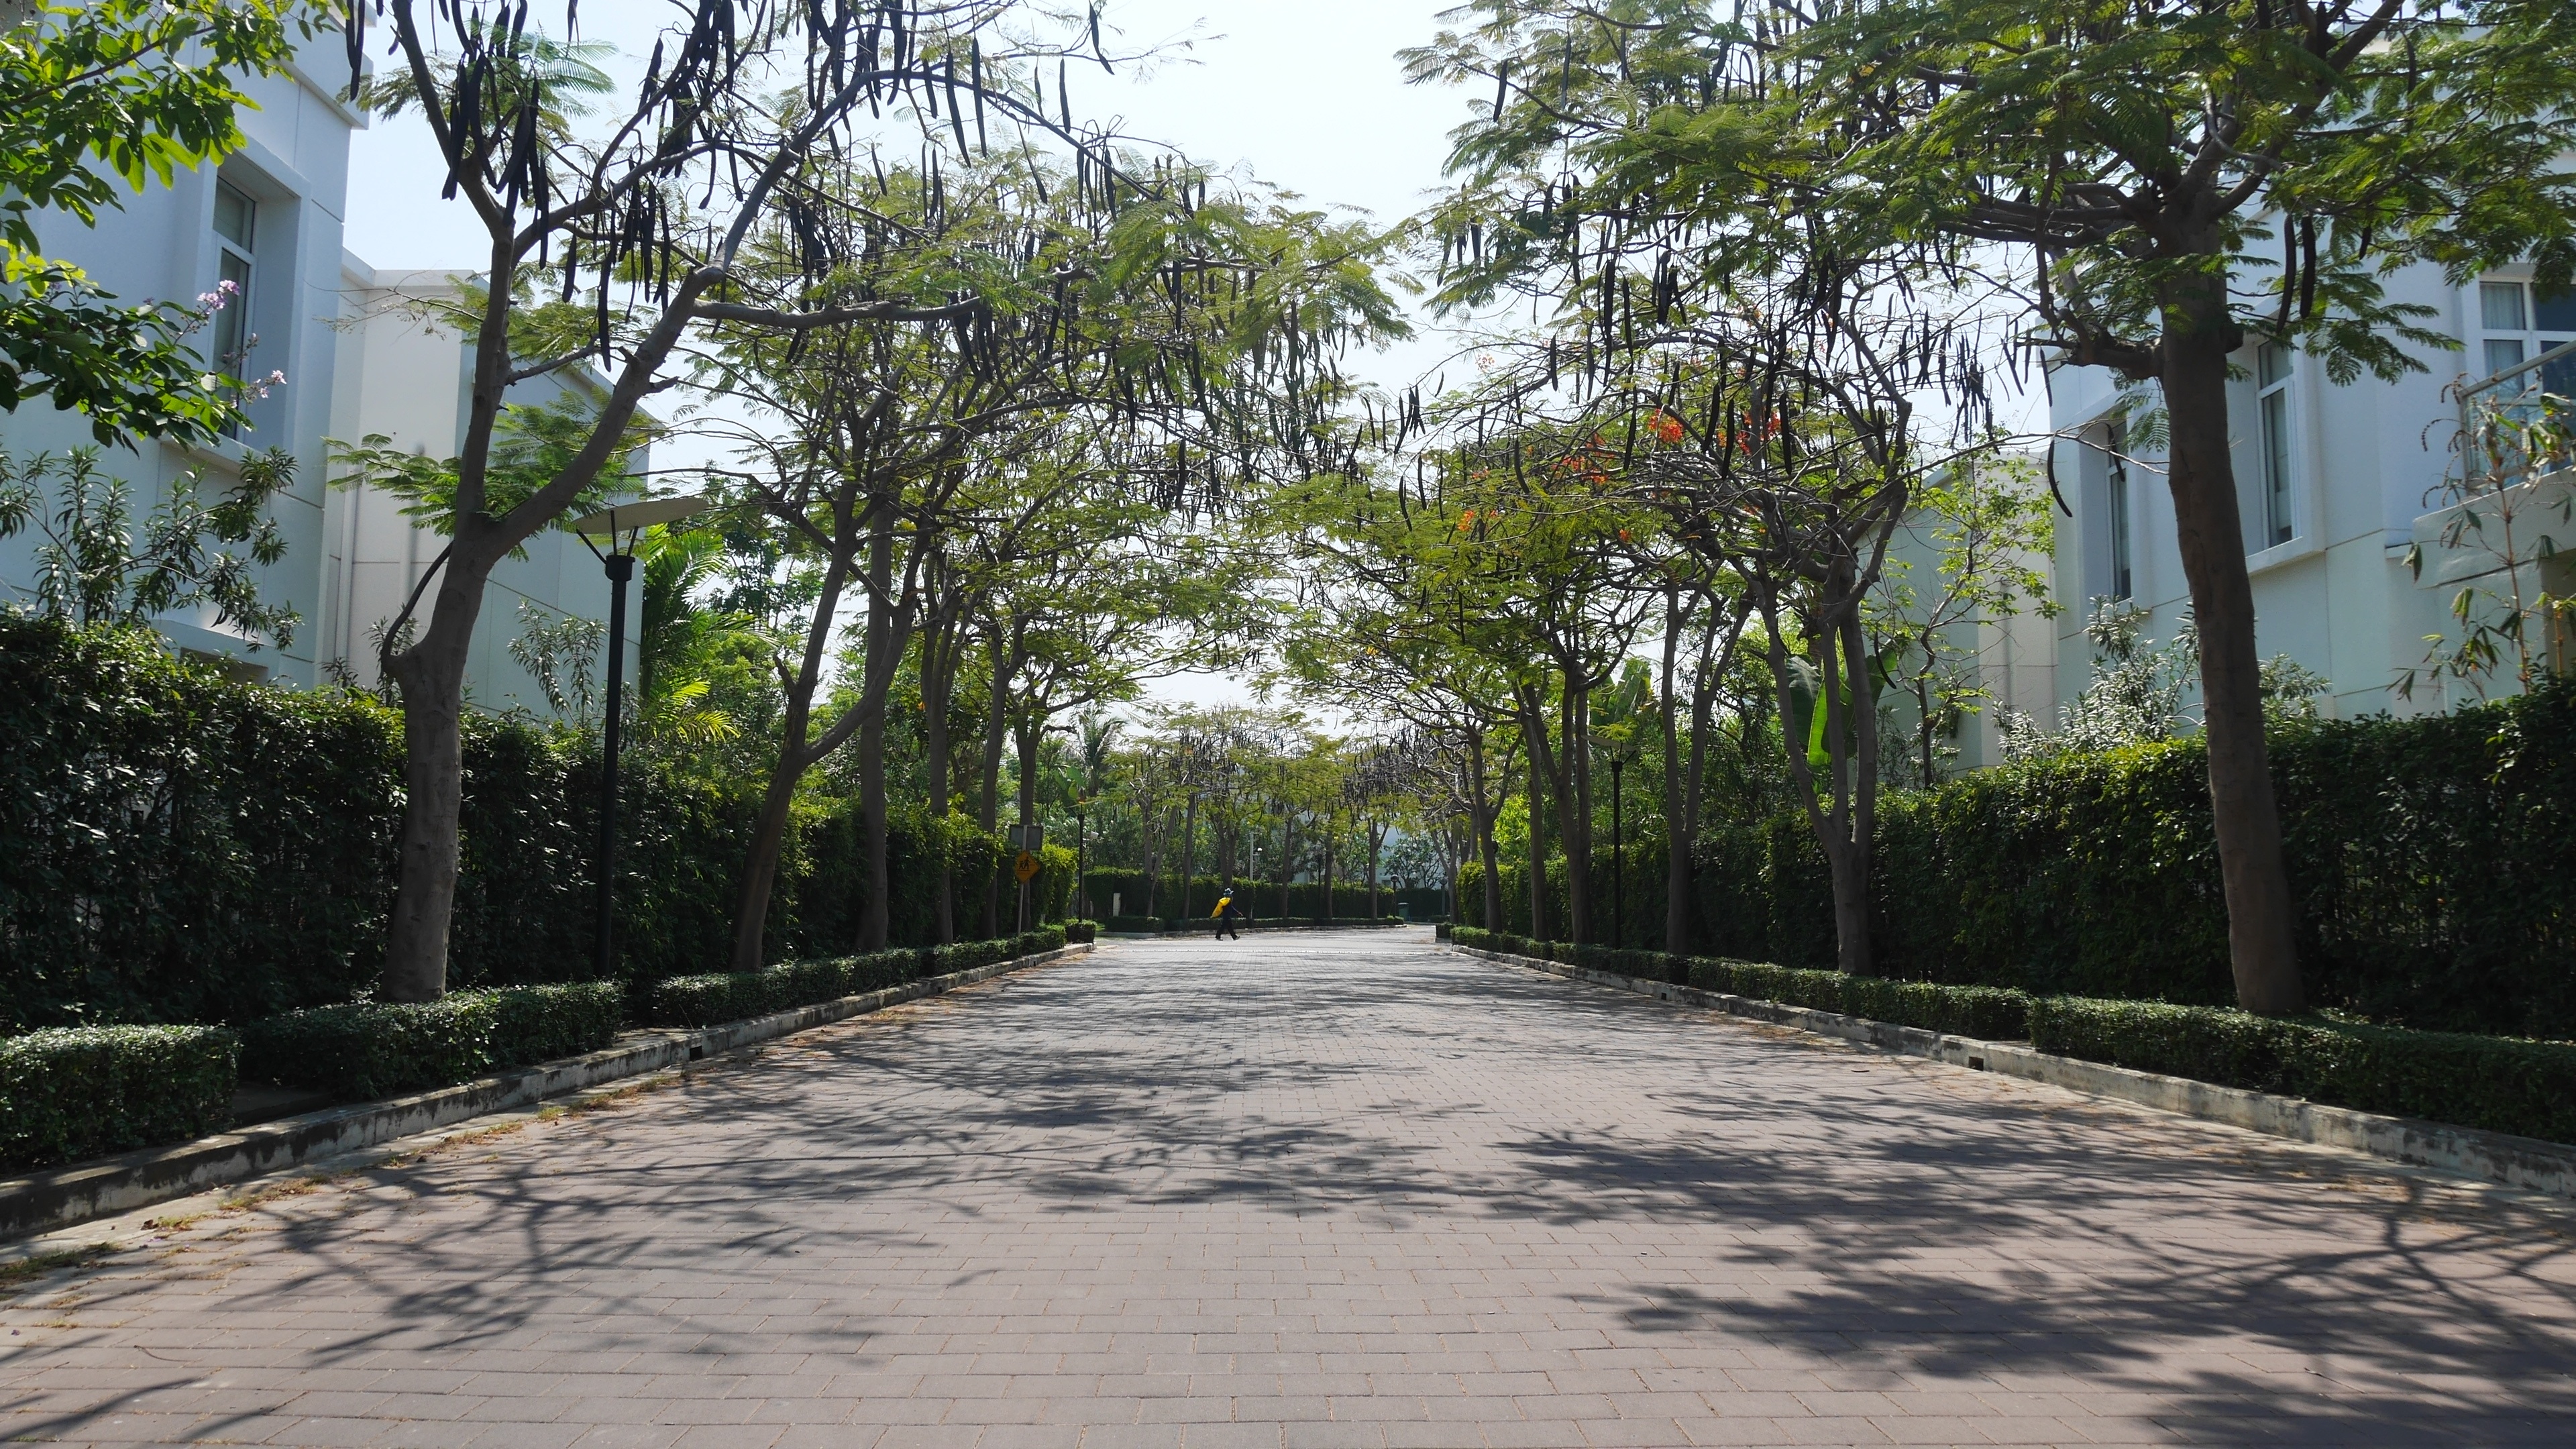
tree, road, street, walkway, park, property, estate, neighbourhood, residential area, woody plant